The Arizona Kid (novel)

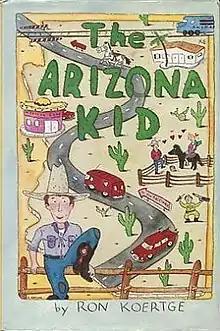
First edition

The Arizona Kid is a 1988 novel by Ron Koertge about a summer 16-year-old Billy spends living with his gay uncle and working with racehorses.